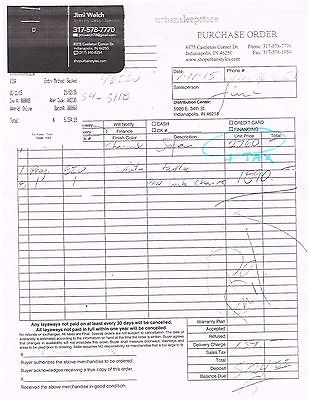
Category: sofa